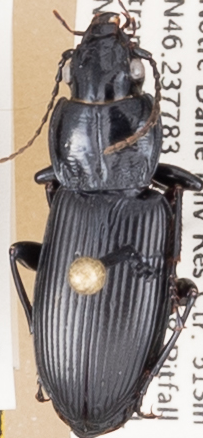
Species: Pterostichus melanarius melanarius
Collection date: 2021-08-25
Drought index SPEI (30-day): -0.878
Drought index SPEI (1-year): -0.376
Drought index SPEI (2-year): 1.28